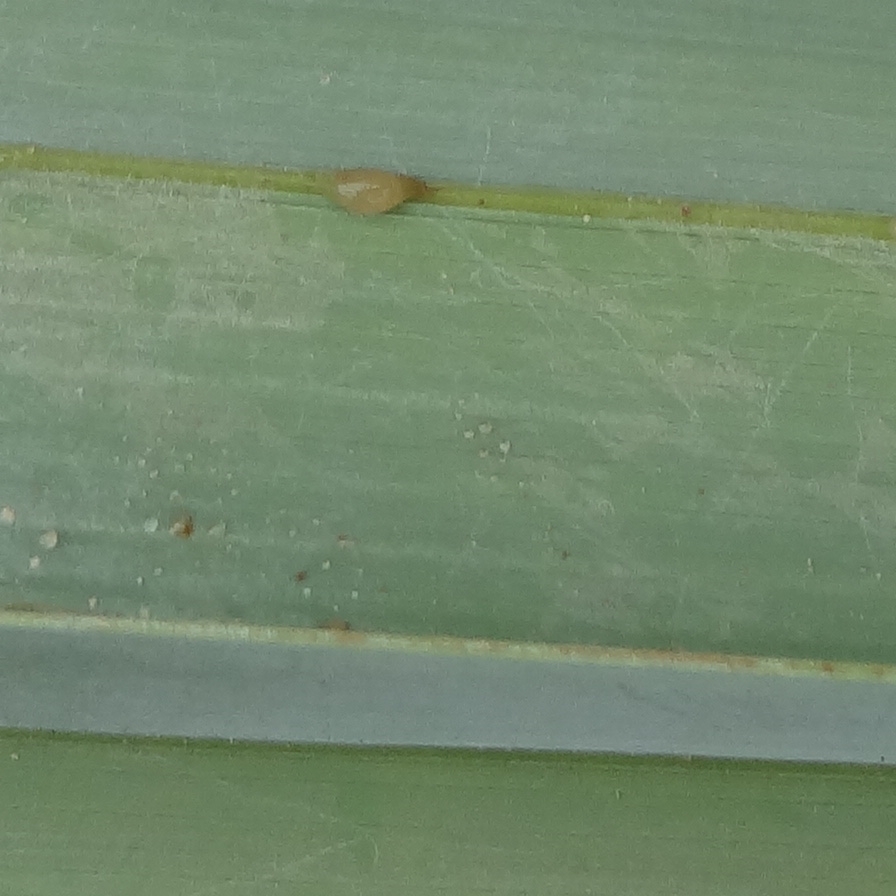
Label: Honey